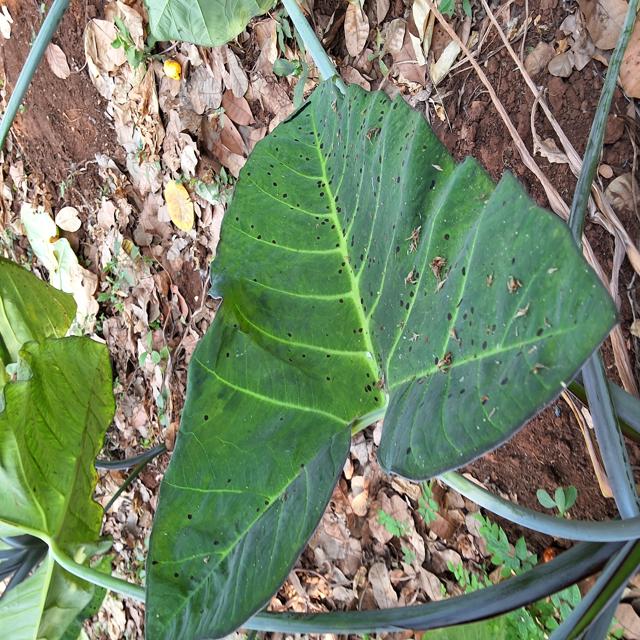
Label: Healthy